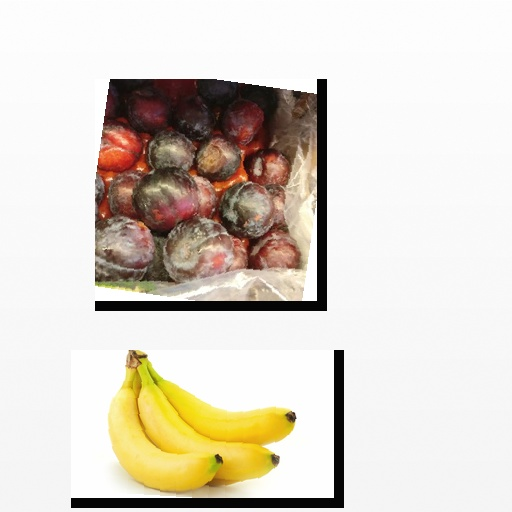
Food items: plum, banana